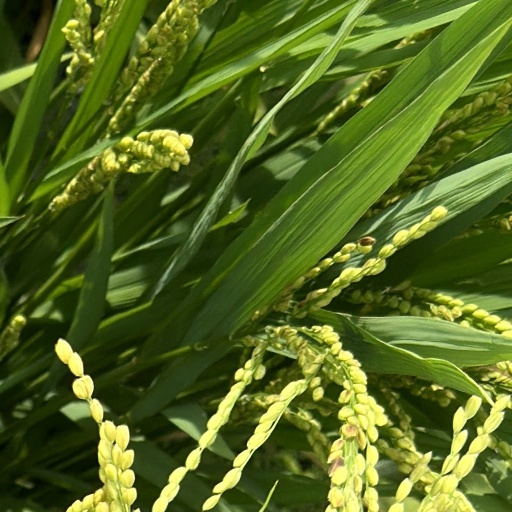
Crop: rice